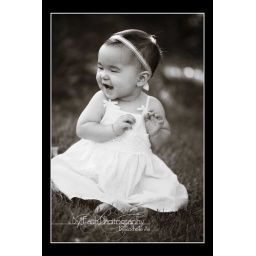
I'm a sucker for a baby girl in a white dress!